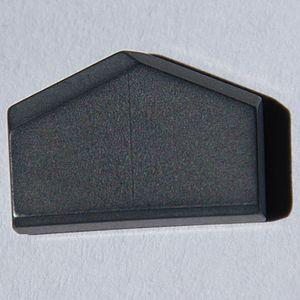
Une plaquette carbure est une plaquette, pouvant avoir différentes formes, venant se monter sur un outil possédant un logement et un système de serrage pour accueillir la ou les plaquettes. Les plaquettes carbure permettent d'usiner avec des vitesses 4 fois supérieures aux aciers rapides, elles ont entre autres avantages, du fait de leur interchangeabilité, un temps de réfection de l'outil court. Généralement, les plaquettes carbure peuvent usiner plusieurs métaux très différents. Les plaquettes peuvent être pourvues ou non d'un revêtement, qui est destiné à améliorer les performances de l’outil en offrant une résistance supplémentaire à l’usure et à la chaleur.
L'usinage est une famille de procédés de fabrication de pièces par enlèvement de copeaux. Le principe de l'usinage est d'enlever de la matière de façon à donner à la pièce brute la forme et les dimensions voulues, à l'aide d'une machine-outil. Par cette technique, on obtient des pièces d'une grande précision.